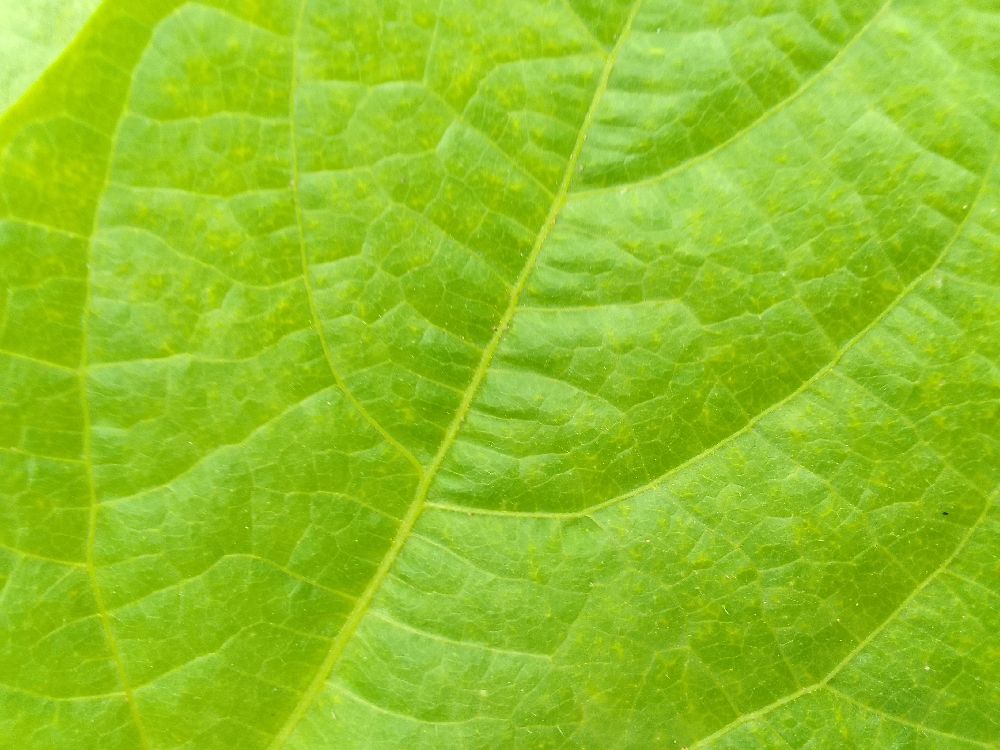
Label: healthy